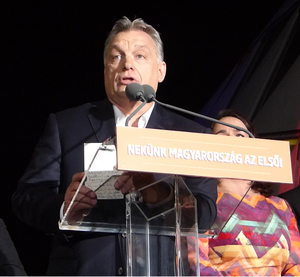
L’illibéralisme est, selon Pierre Rosanvallon, une culture politique qui disqualifie en son principe la vision libérale. Selon le politiste Matthijs Bogaards, il s'agit d'une situation démocratique où, néanmoins, l’indépendance de la justice est malmenée, et les citoyens ne bénéficient pas d’un traitement égalitaire face à la loi, ni de protections suffisantes face à l’État ou à des acteurs privés.
Viktor Orbán /ˈviktoɾ ˈoɾbaːn/, né le 31 mai 1963 à Székesfehérvár, est un juriste et homme d'État hongrois. Membre du Fidesz-Union civique hongroise, il est Premier ministre de Hongrie de 1998 à 2002, et depuis 2010.